Józef Guzdek

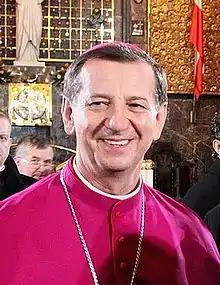
Guzdek in 2010

Józef Guzdek (b. 18 March 1956) is the incumbent archbishop of the Archdiocese of Białystok.